Adam Lobell House

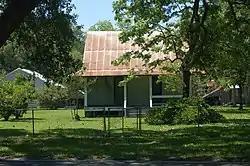

The Adam Lobell House is a historic house located at 15715 Louisiana Highway 16 in French Settlement, Louisiana, United States.